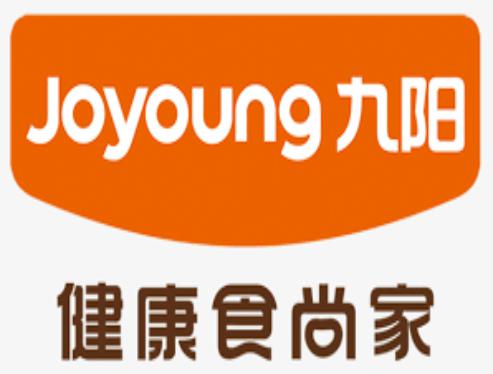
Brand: joyoung
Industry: Necessities